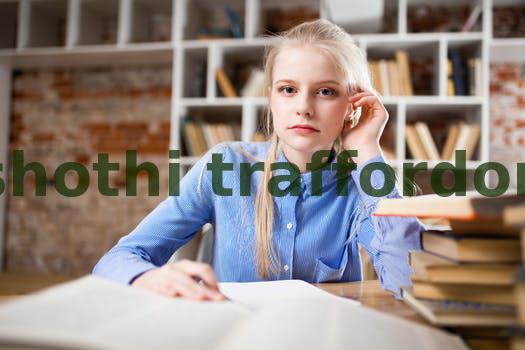
Label: Watermark